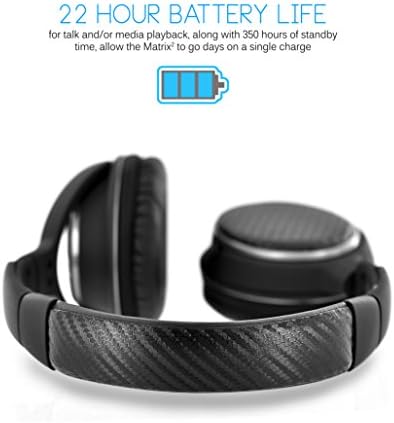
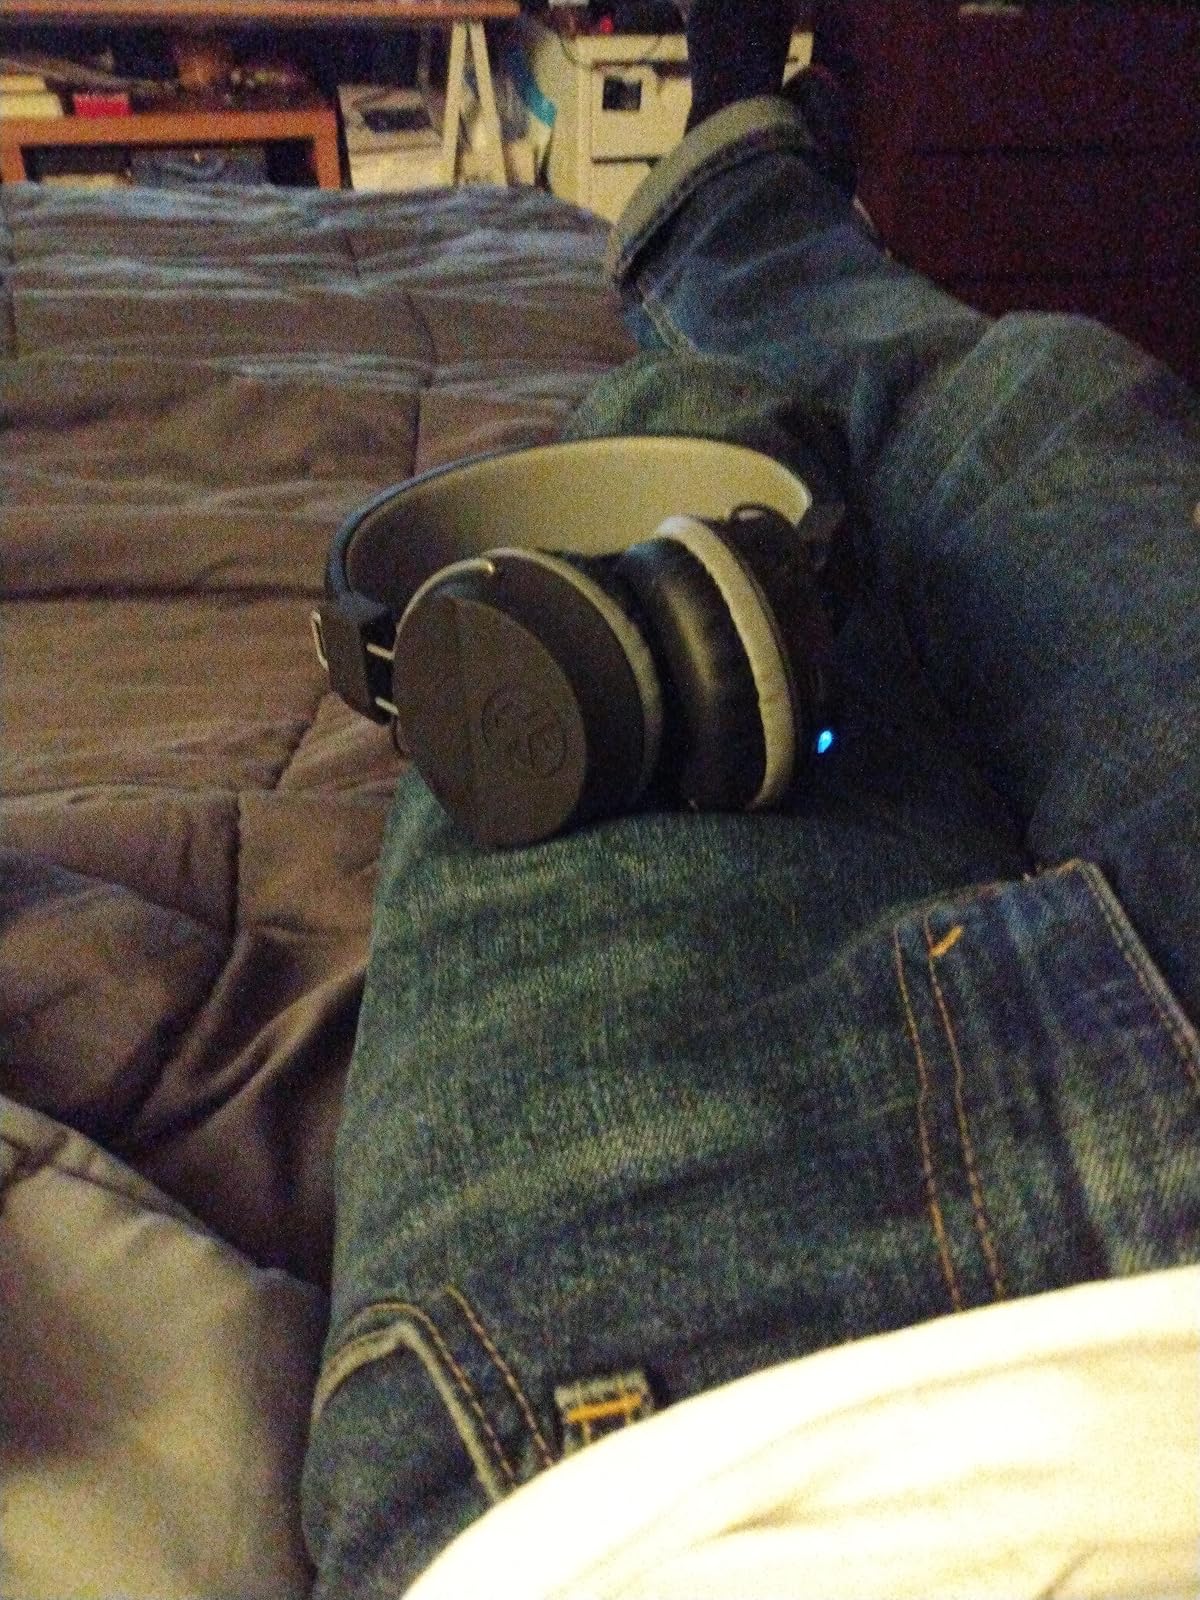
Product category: headphones
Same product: no